Palisades Park (Santa Monica)

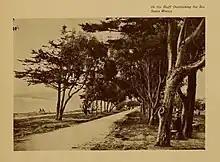
”On the Bluff Overlooking the Sea, Santa Monica” (1904)

The earliest portion of the park was gifted to the City of Santa Monica in 1892 by city founders Arcadia Bandini de Baker and John Percival Jones. The park was originally named Linda Vista Park until 1915.